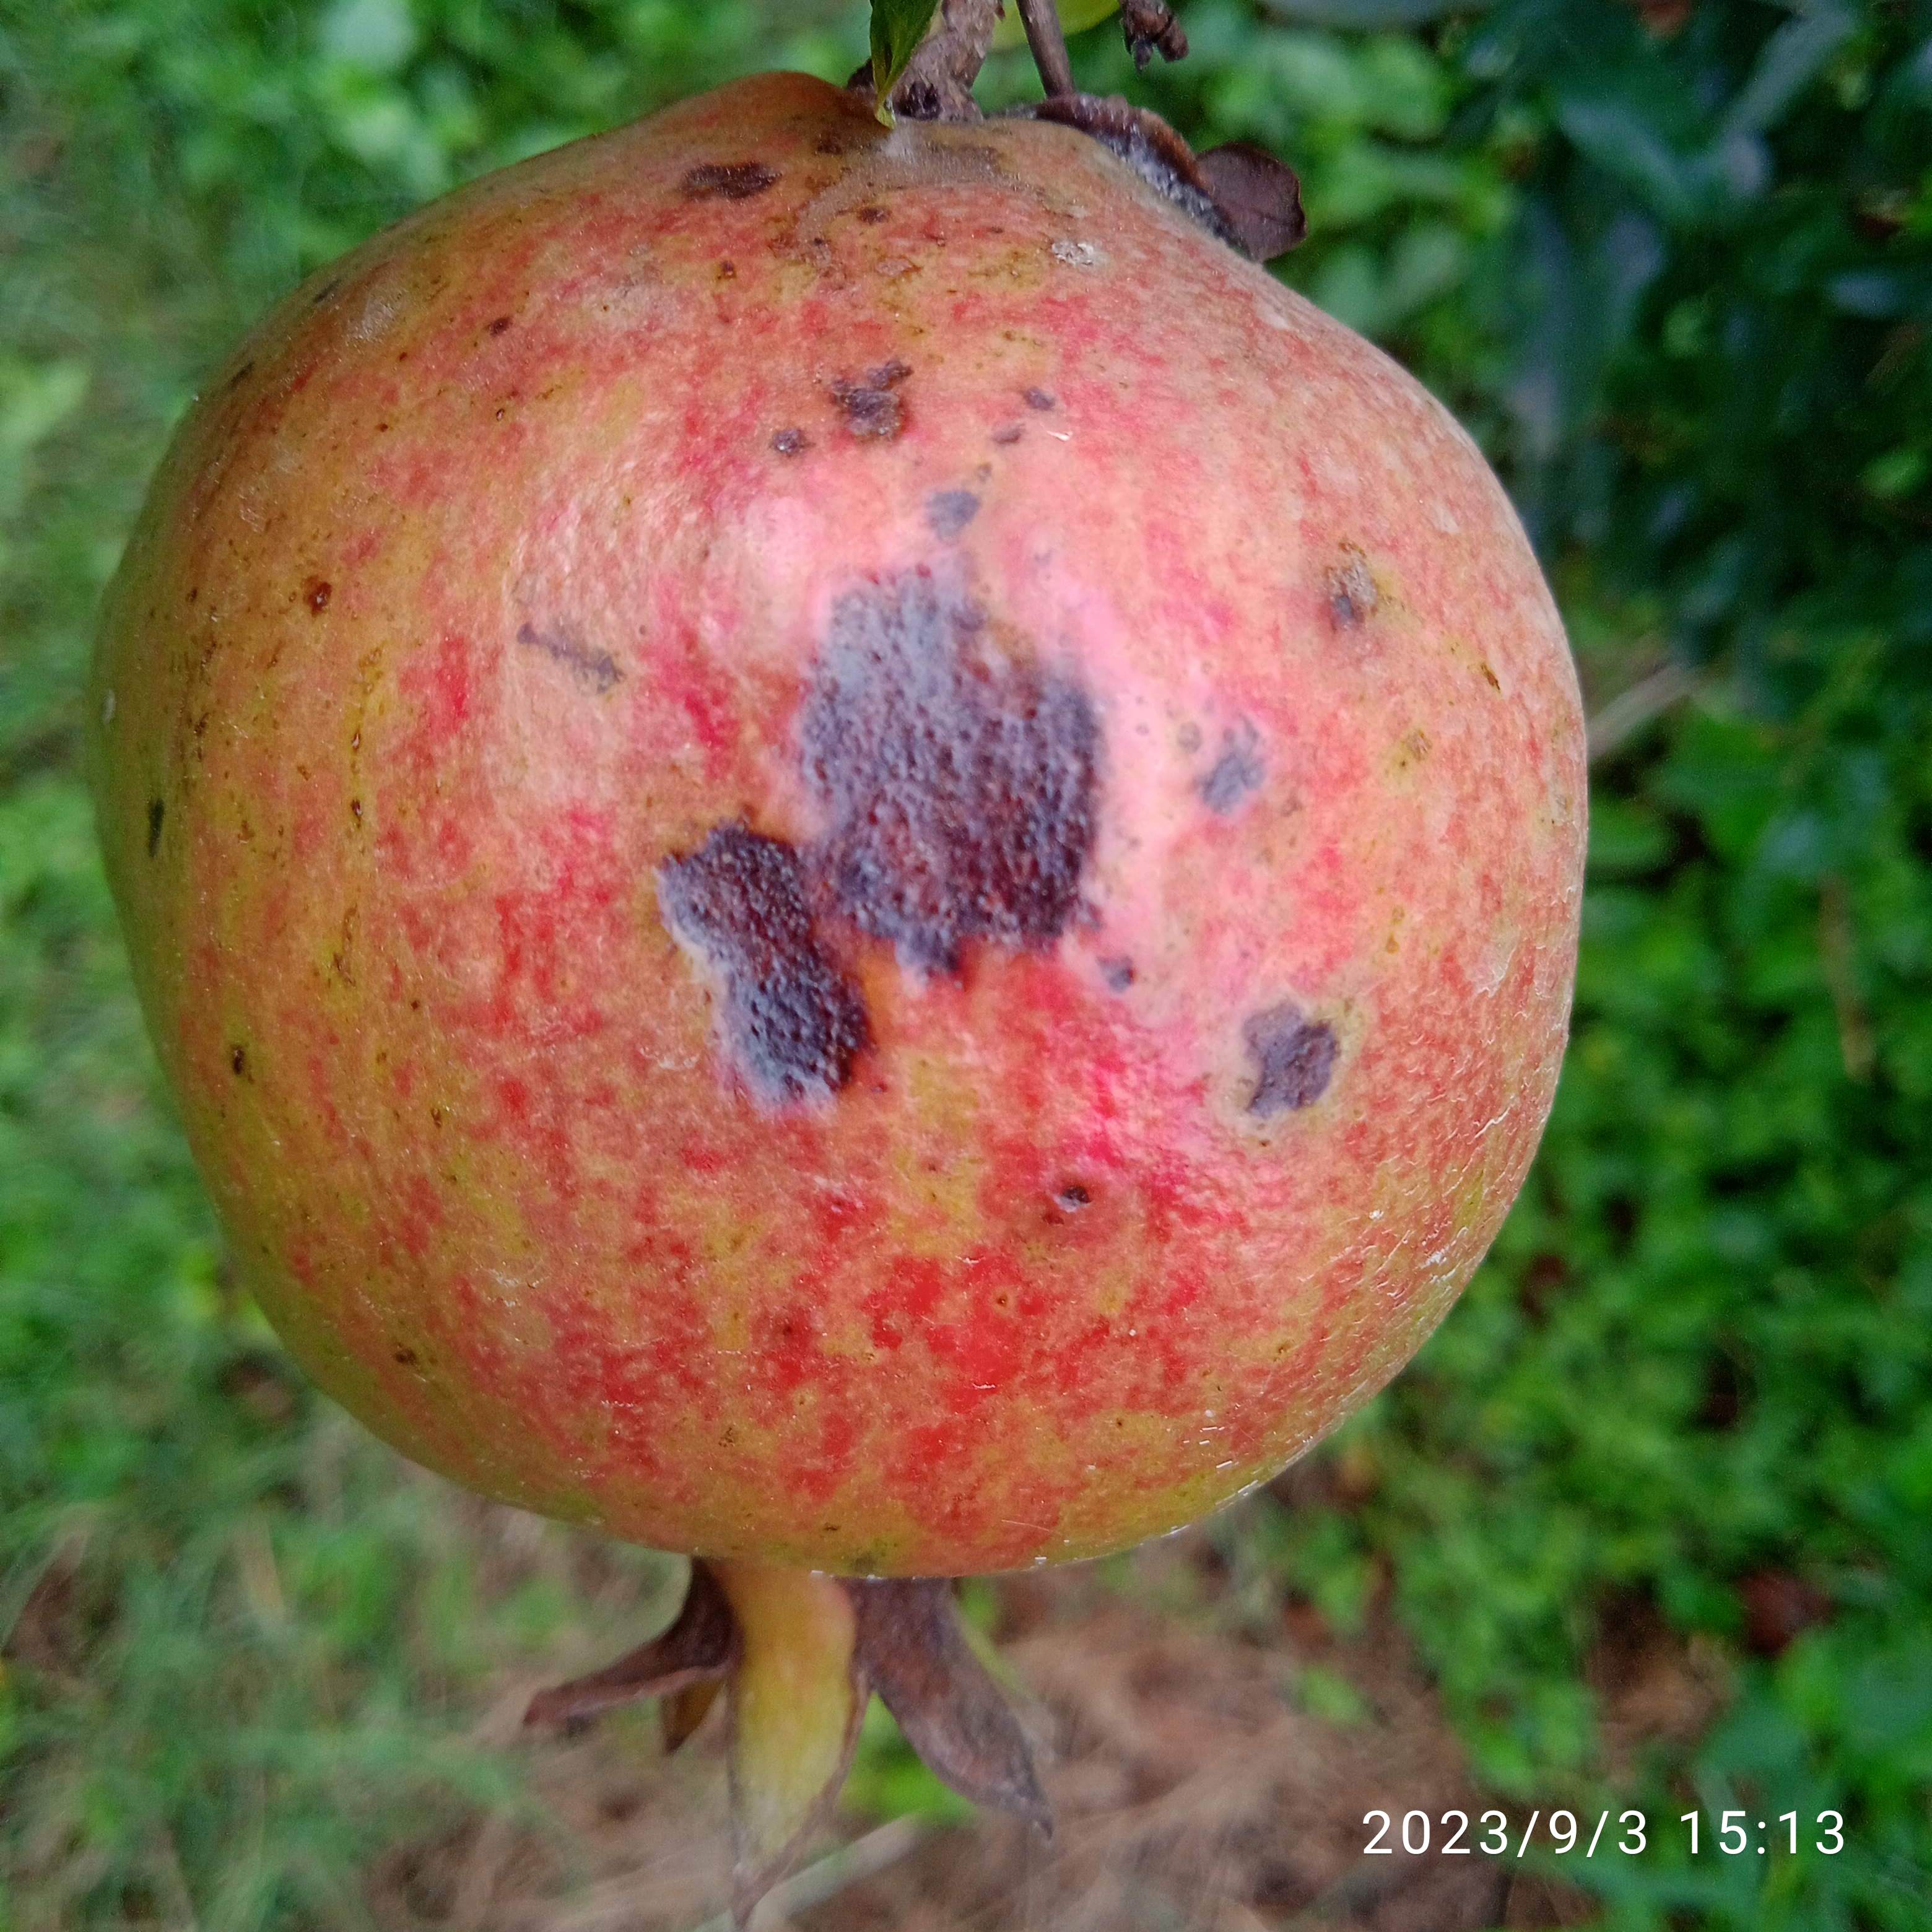
Label: Anthracnose